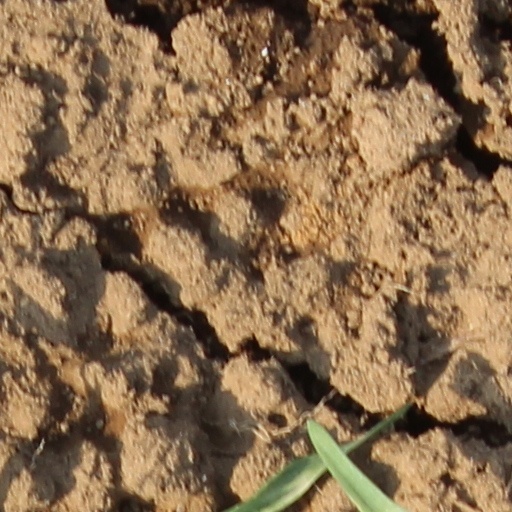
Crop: wheat